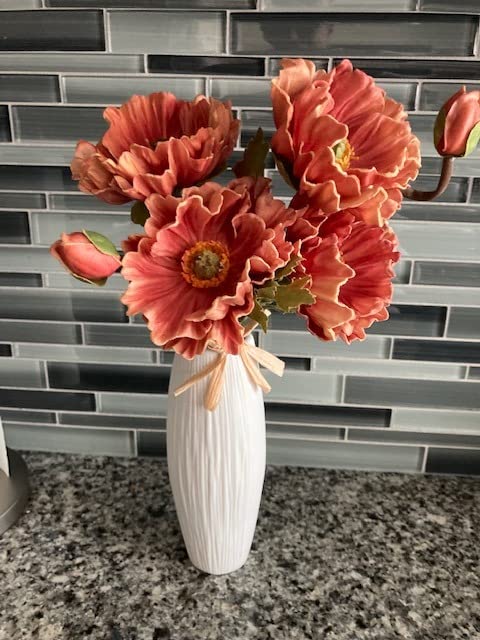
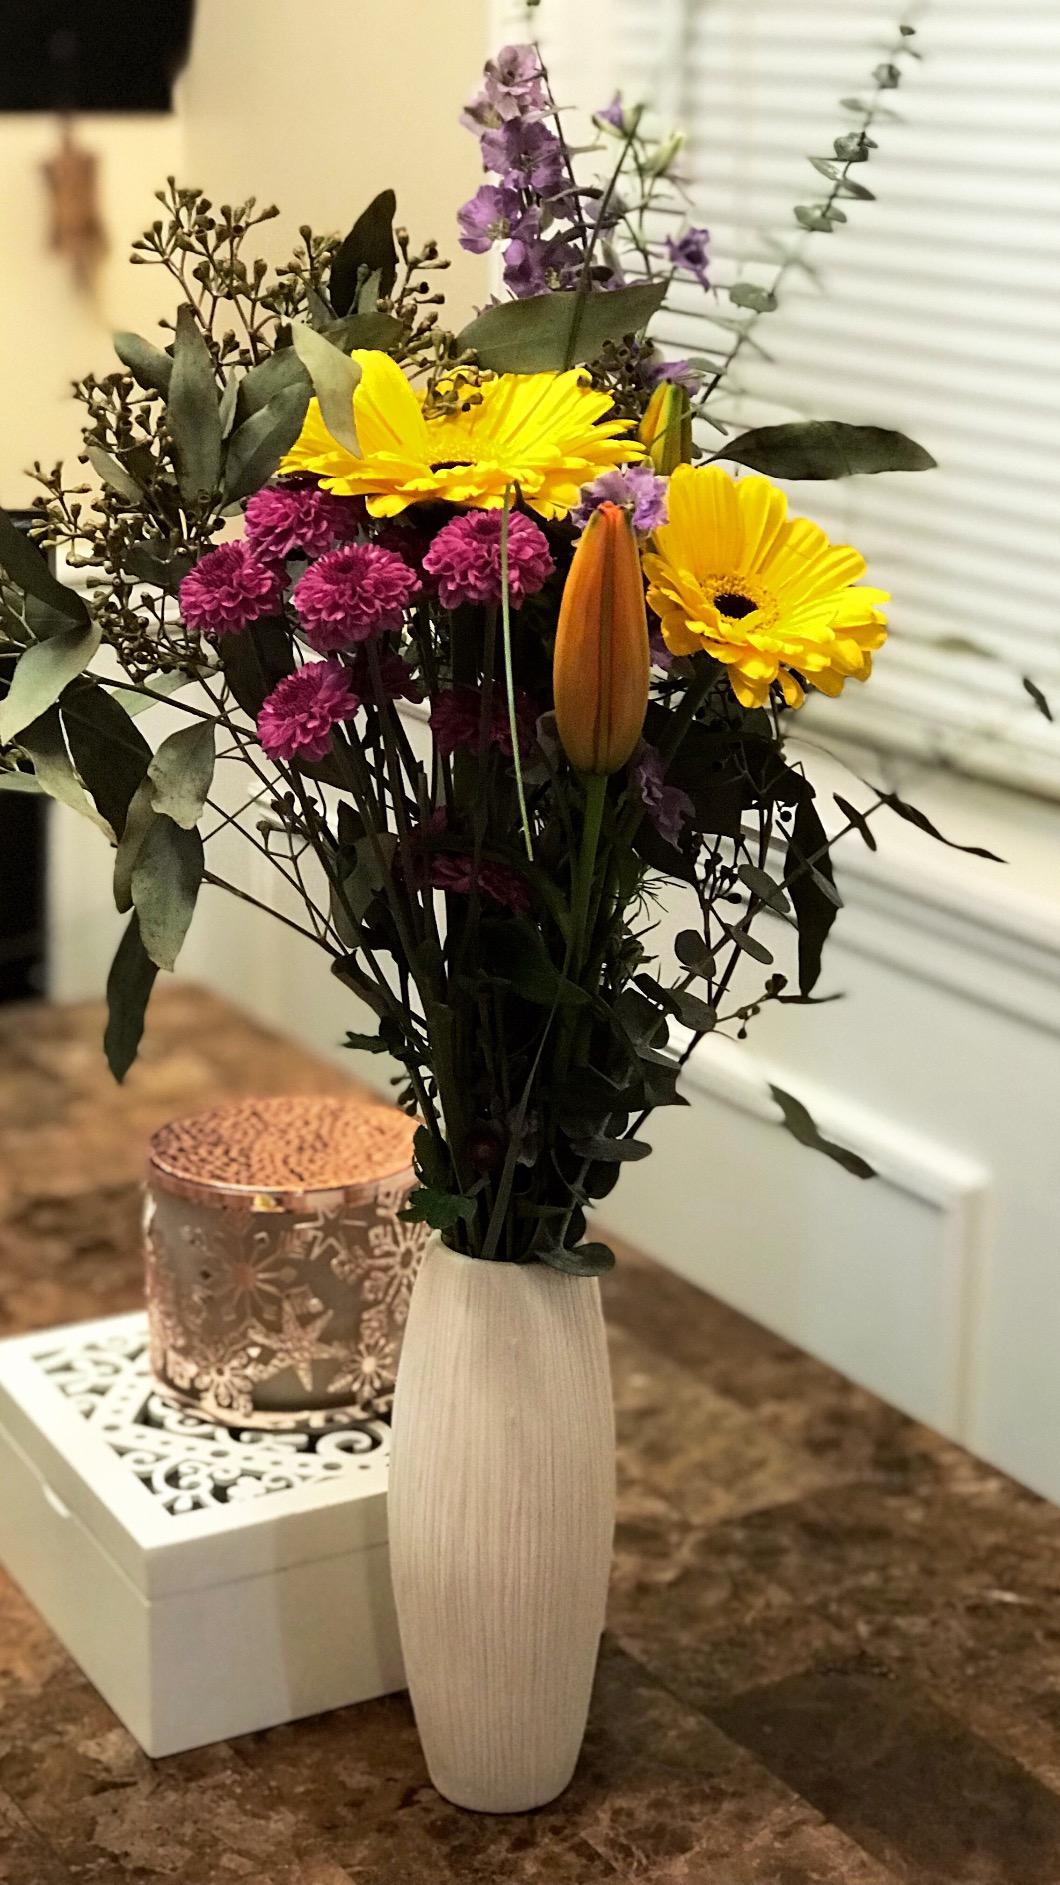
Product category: vase
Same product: yes